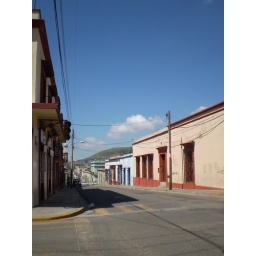
This is the street where I live, Tinoco y Palacios, I live in the tan building here on the right.